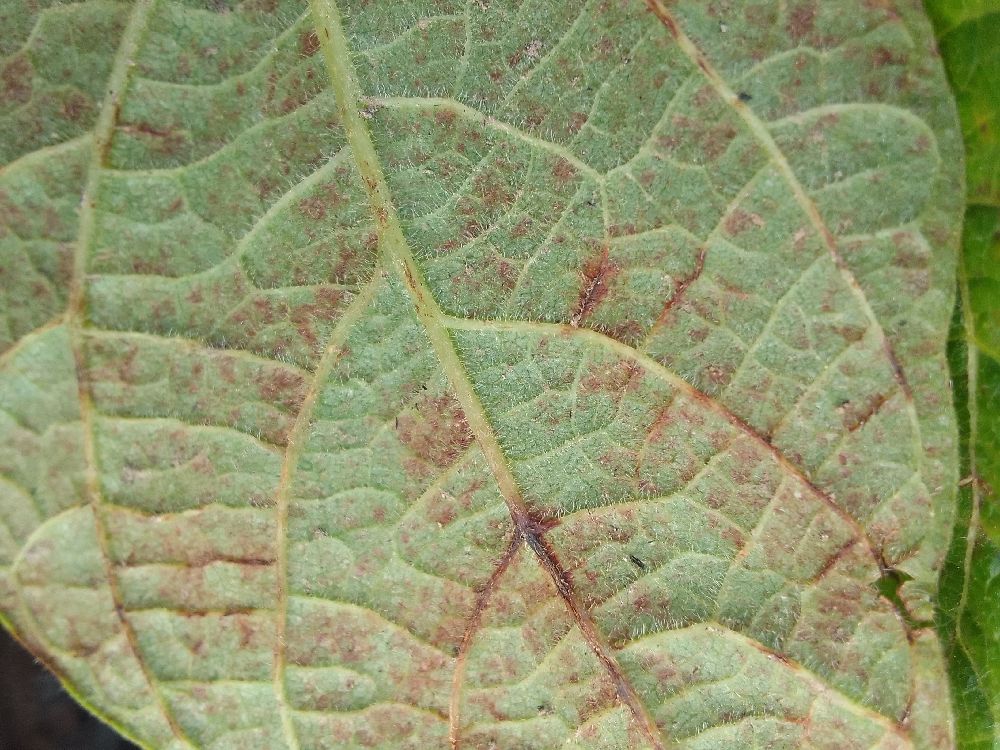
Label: anthracnose